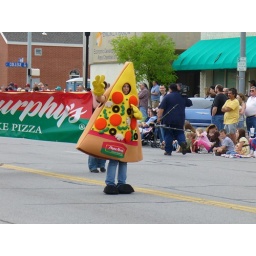
A person in a pizza costume at the 2008 Rooster Days Parade